Judgment Day (2004)

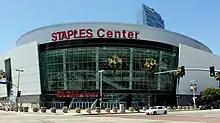
The event was held at the Staples Center in Los Angeles, California.

Judgment Day was first held by World Wrestling Entertainment (WWE) as the pay-per-view (PPV) in October 1998. It then returned in May 2000 as its own event, establishing Judgment Day as the promotion's annual May PPV. The 2004 event was the sixth Judgment Day and was held on May 16 at Staples Center in Los Angeles, California. While the previous year's event had featured wrestlers from both the Raw and SmackDown! brands, the 2004 event featured wrestlers exclusively from the SmackDown! brand.